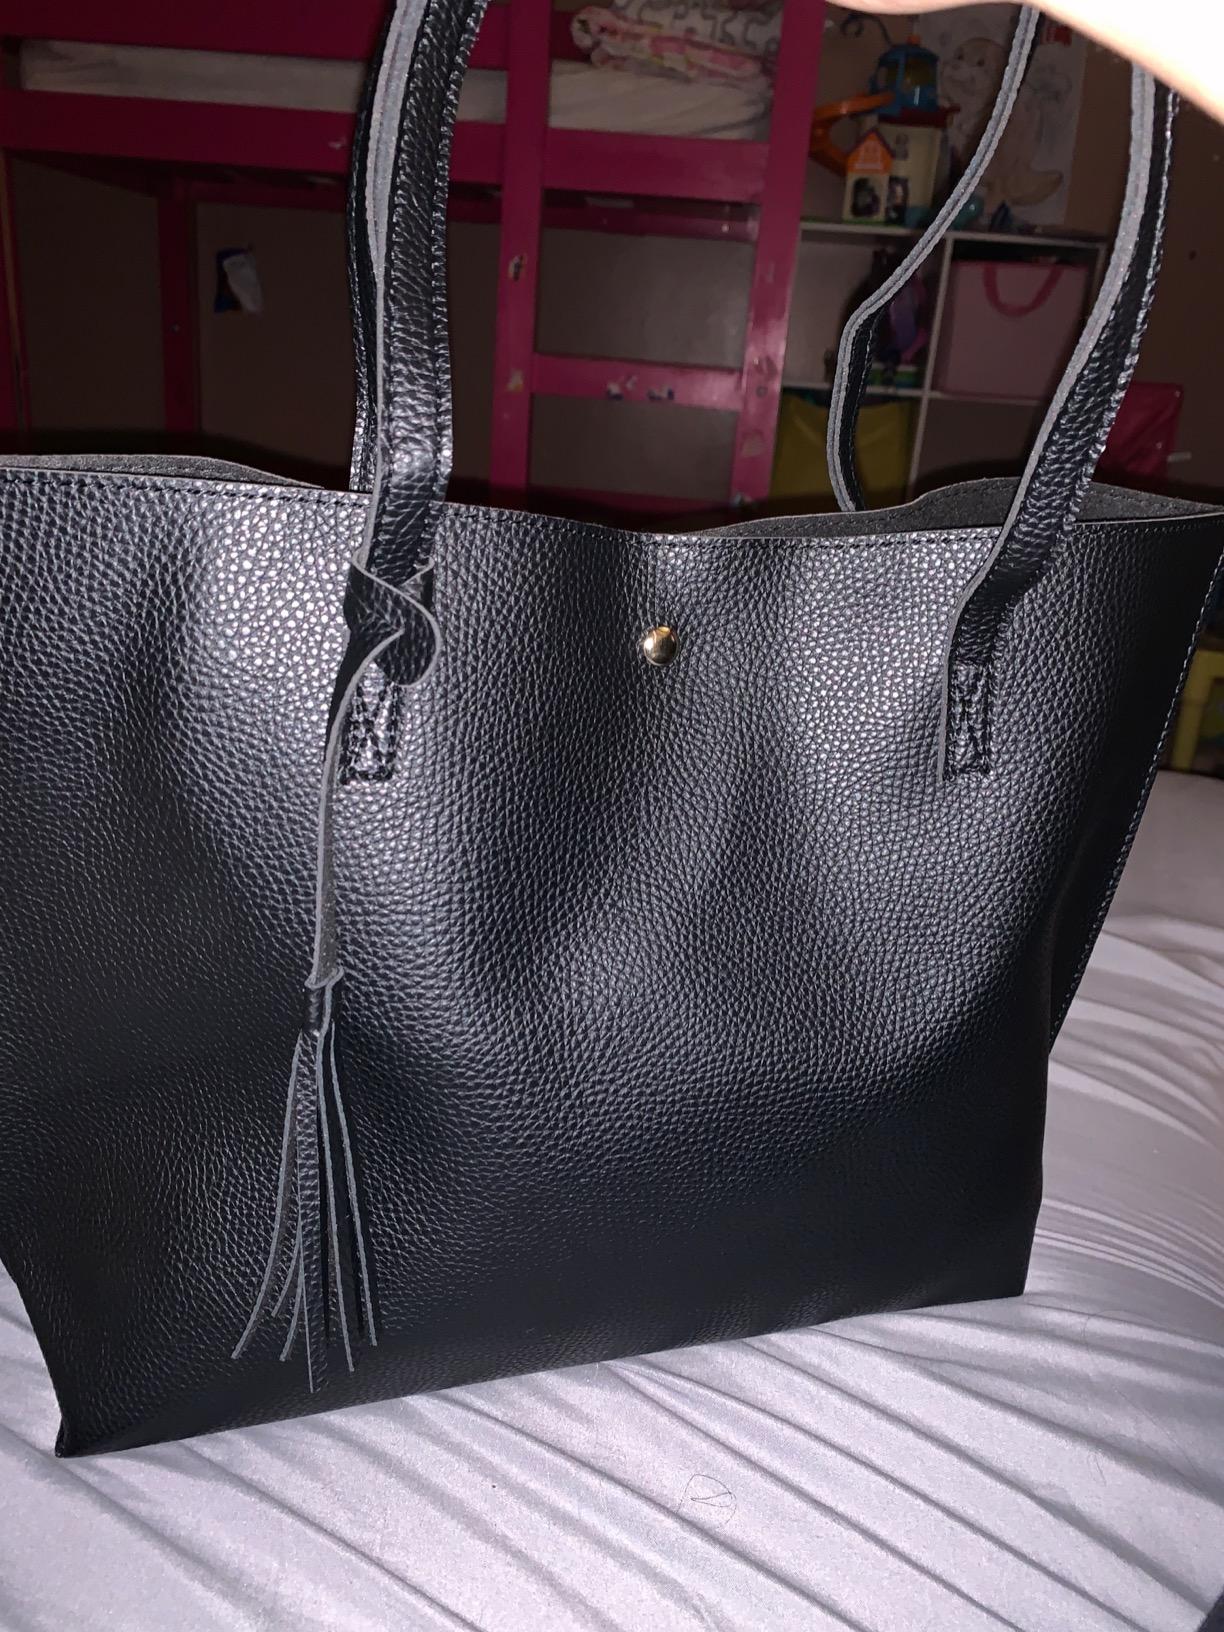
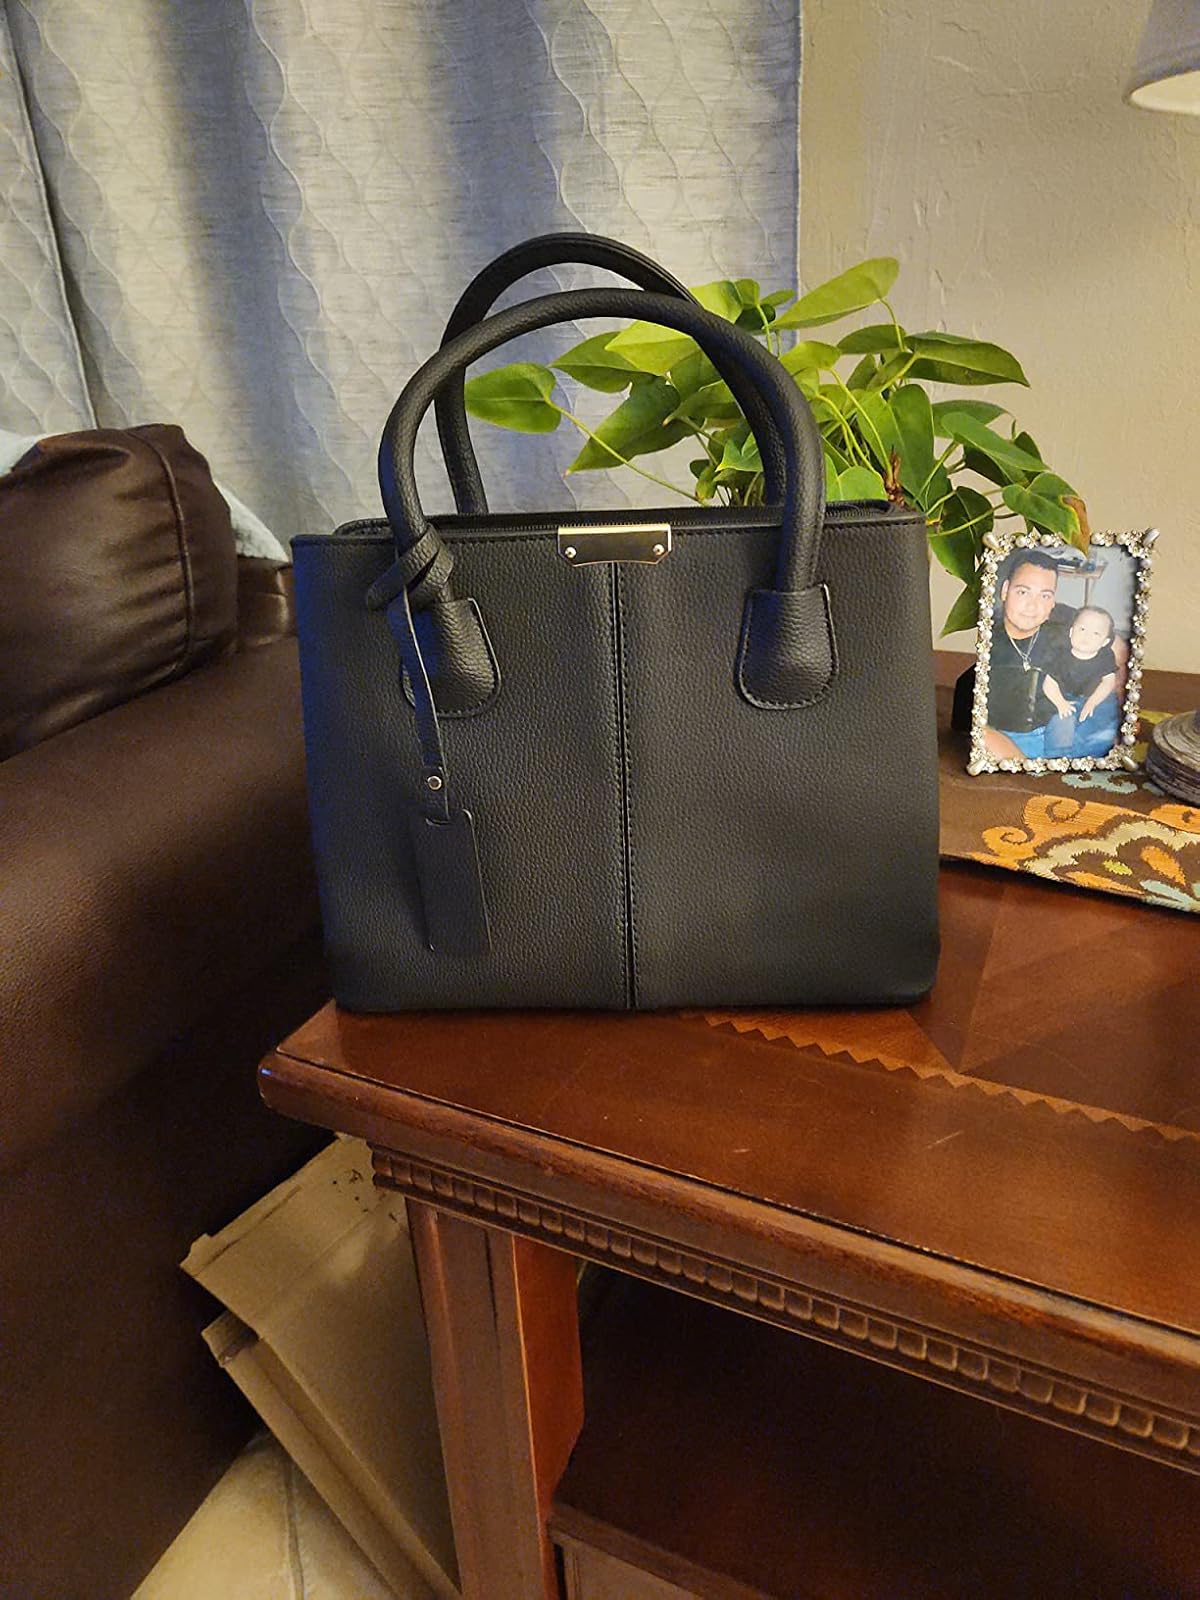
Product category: accessories_handbag
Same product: no